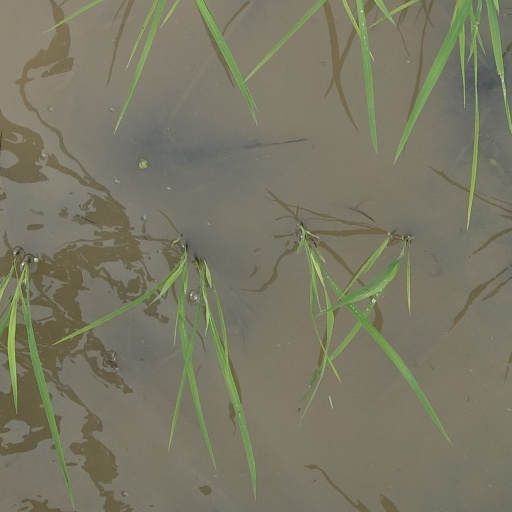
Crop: rice